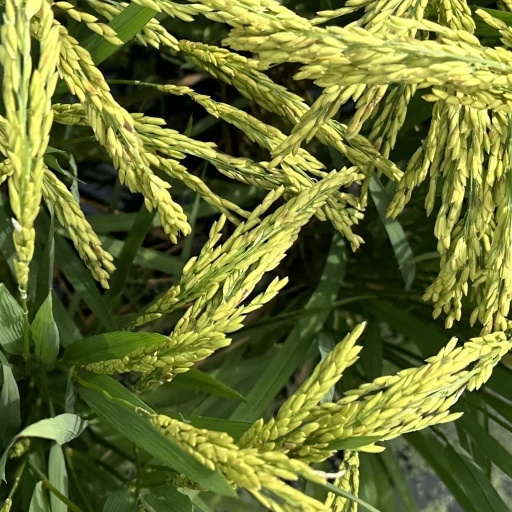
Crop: rice